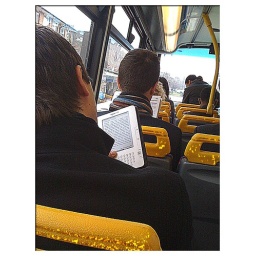
Man in front row reads conventional Times newspaper. Guy sitting behind him reads paper on electronic book!